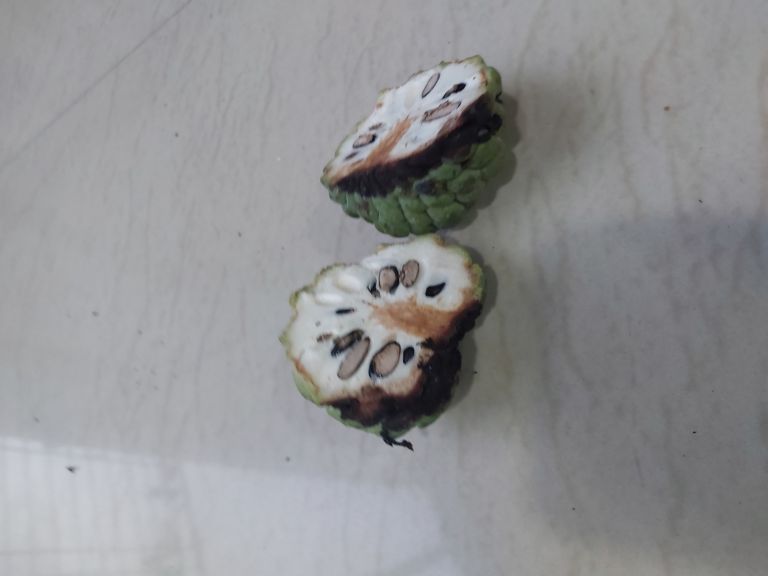
Disease label: Diplodia Rot